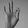
ASL letter: F